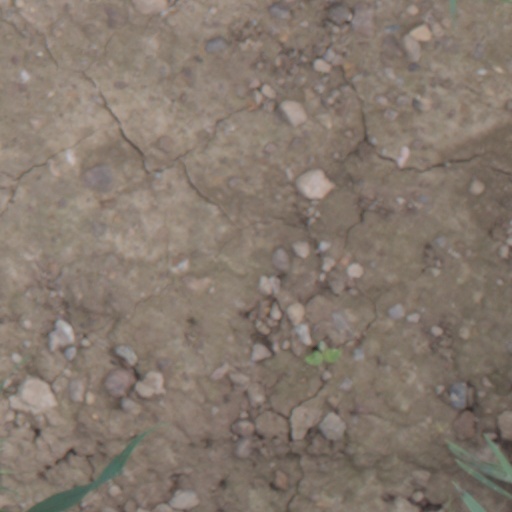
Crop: wheat